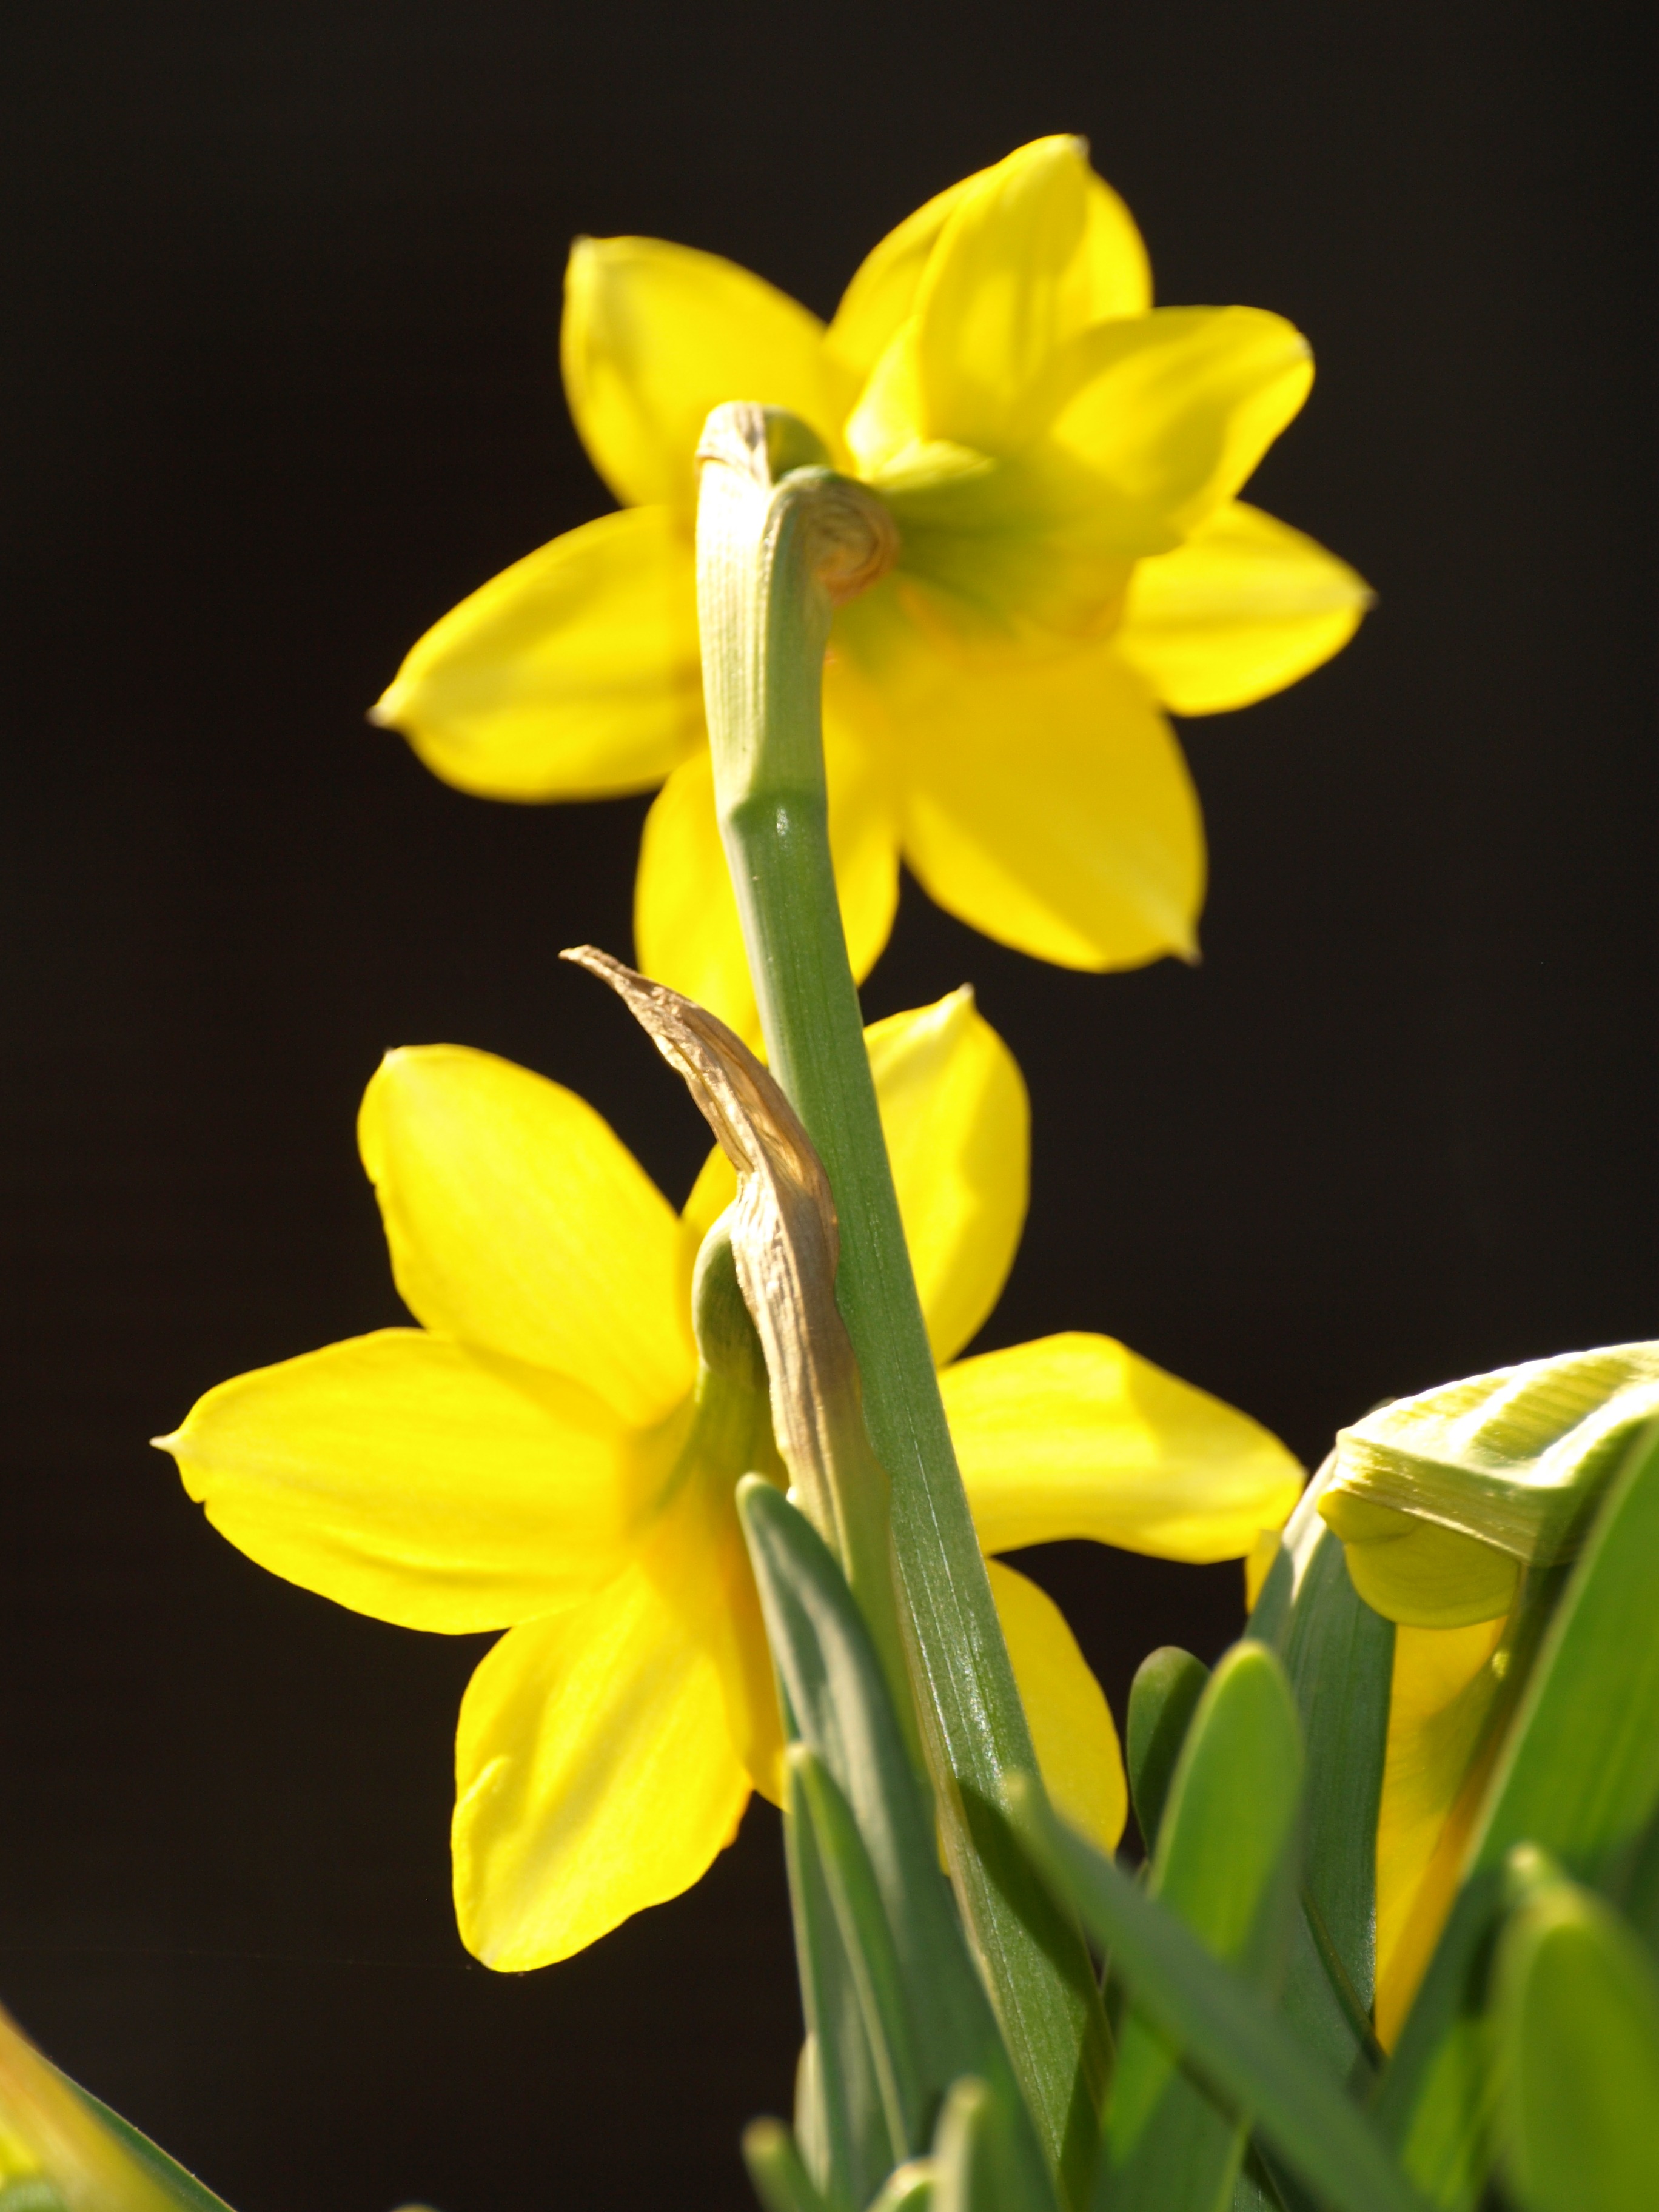
plant, flower, petal, green, botany, yellow, flora, wildflower, close up, narcissus, macro photography, flowering plant, stengel, plant stem, land plant